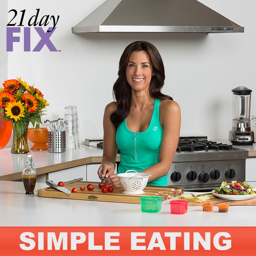
the trick is figuring out what those healthy foods are and how much of them to eat .